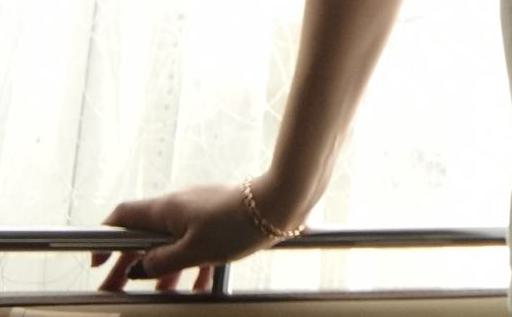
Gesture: no_gesture